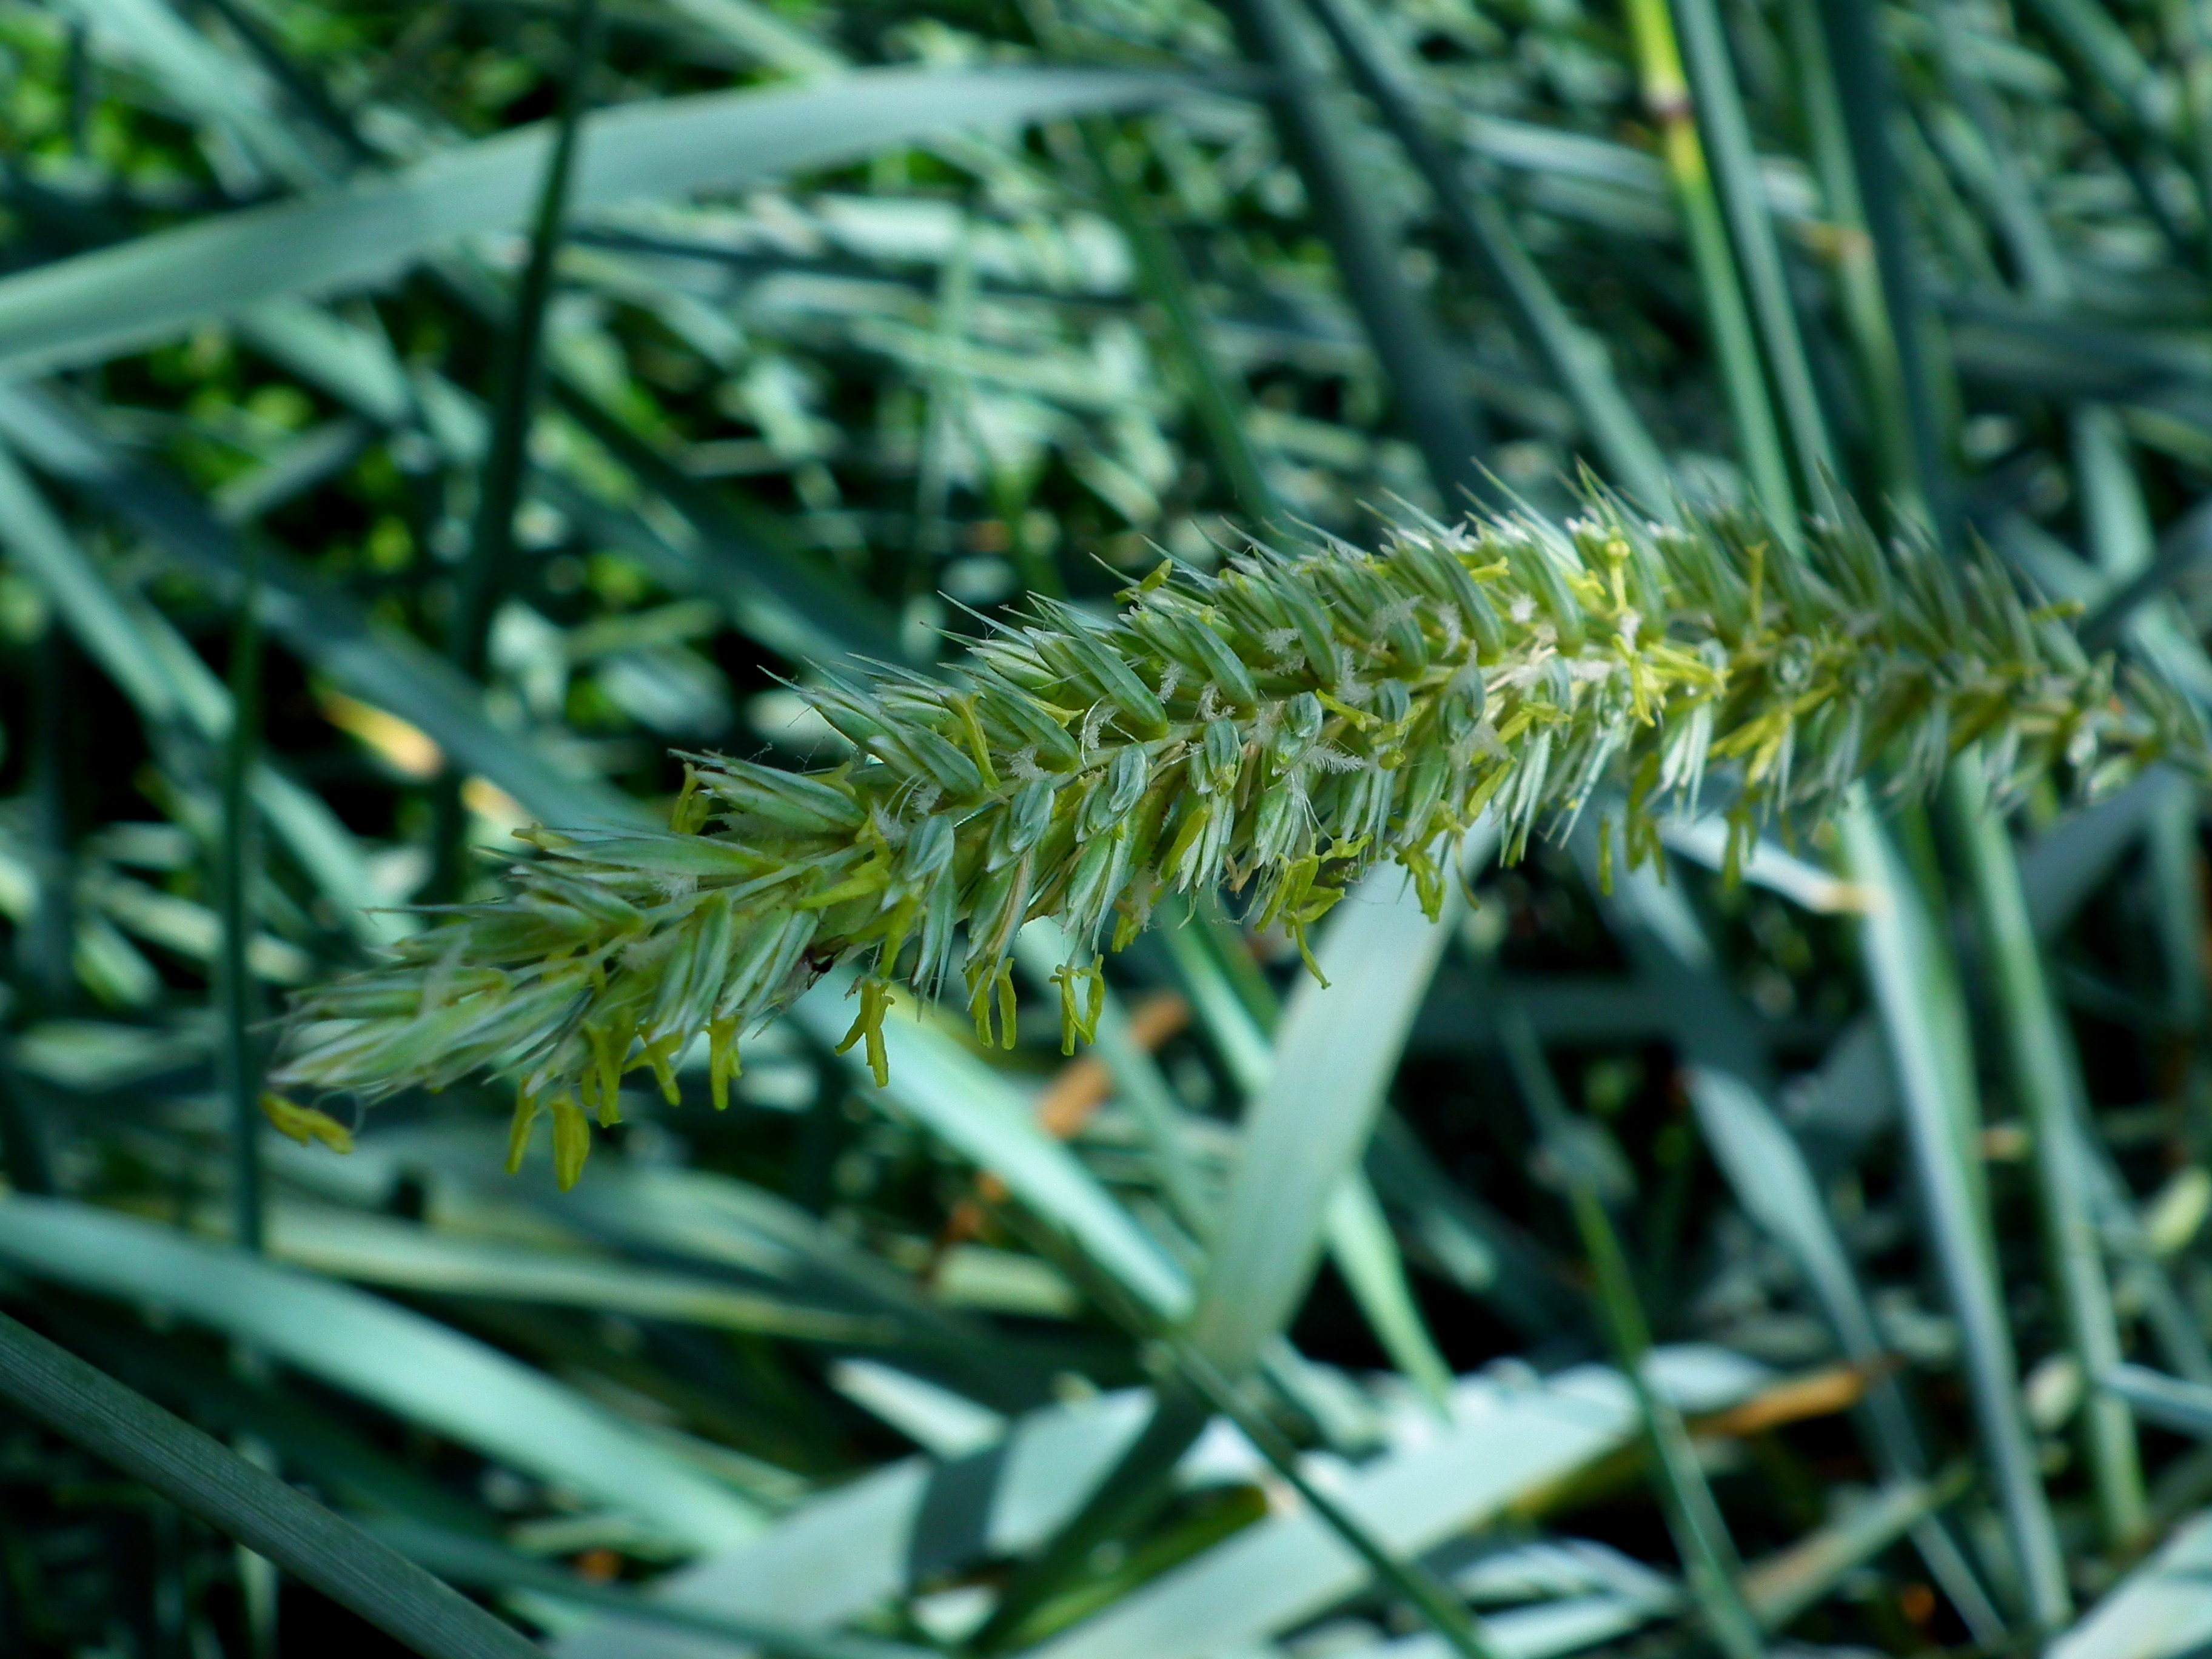
tree, nature, grass, branch, plant, lawn, leaf, flower, bloom, frost, green, evergreen, botany, blue, yellow, fir, flora, twig, conifer, sheet, leaves, spruce, ecosystem, green grass, macro photography, greens, green leaves, in the summer time, summer day, kolos, leaves of grass, grass family, plant stem, woody plant, land plant, arecales